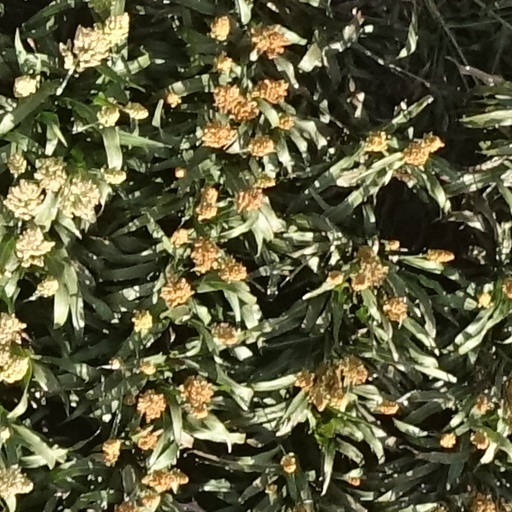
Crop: sorghum